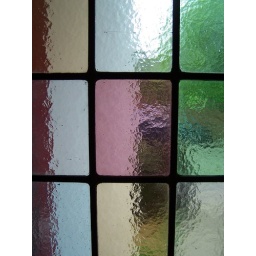
Interesting glass in this door